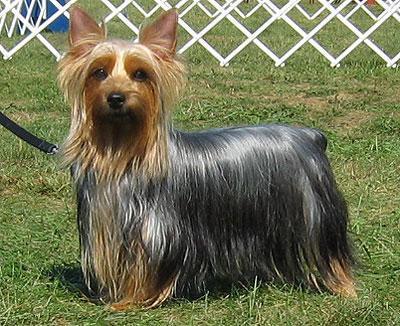
silky_terrier